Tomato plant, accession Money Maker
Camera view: horizontal (90 deg, fisheye); turntable rotation: 0 degrees
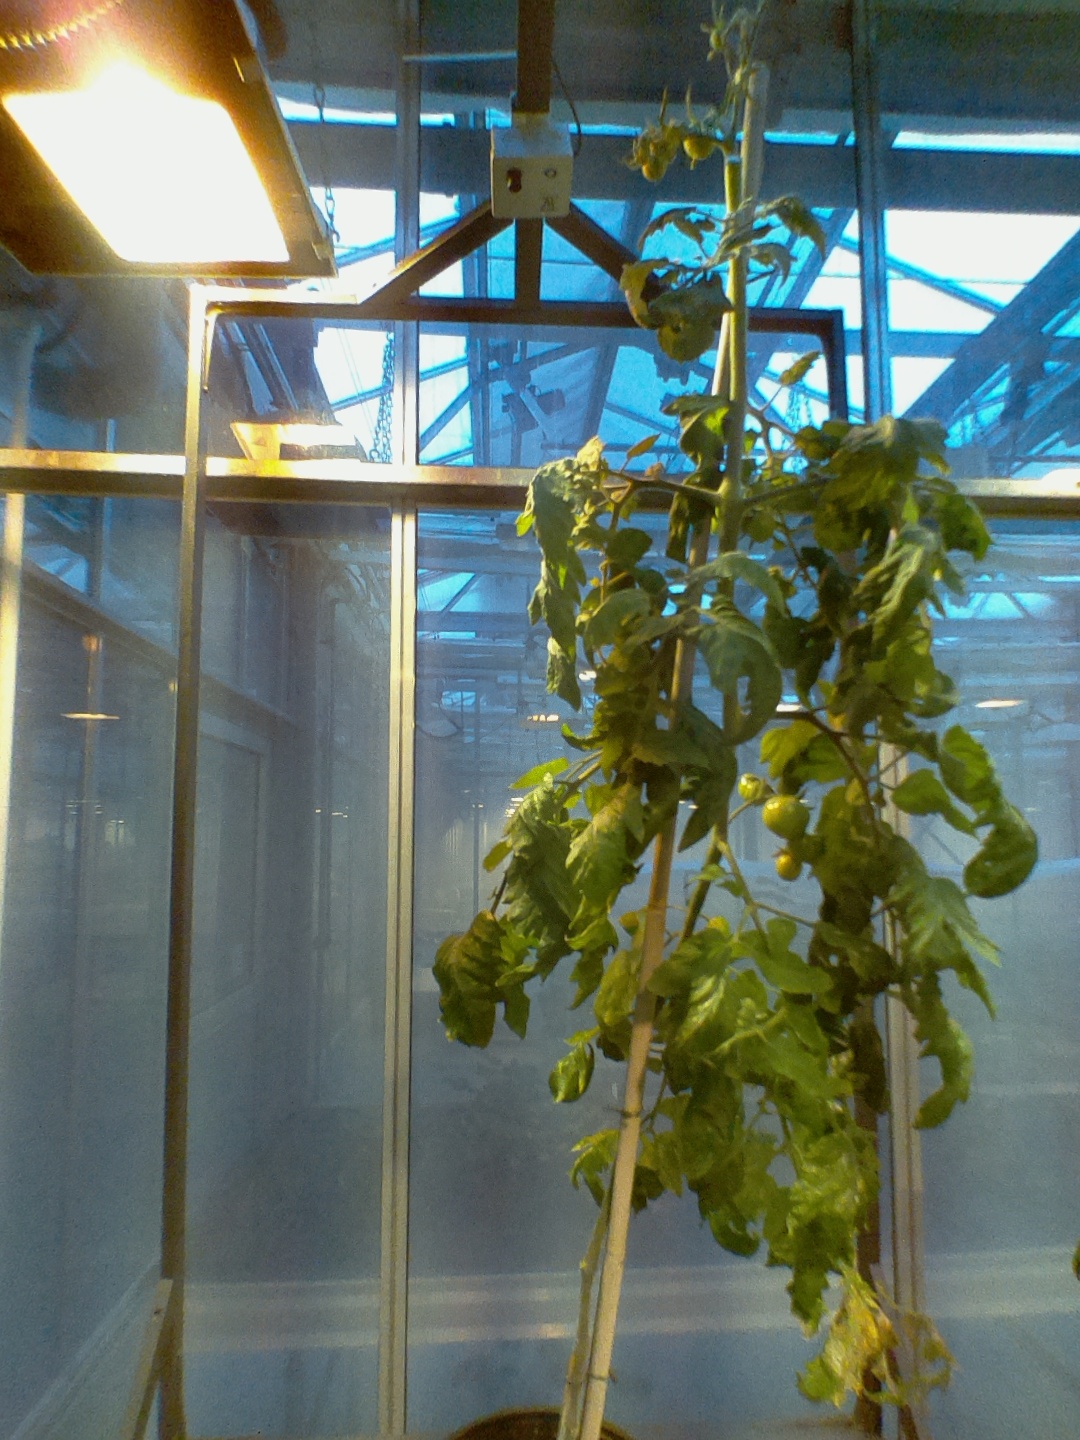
BBCH growth stage 73: 30%-40% of final fruit size